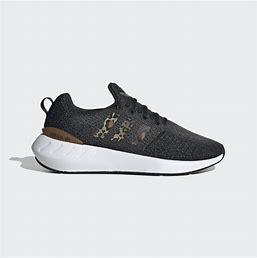
Brand: Adidas
Model: Swift Run 22